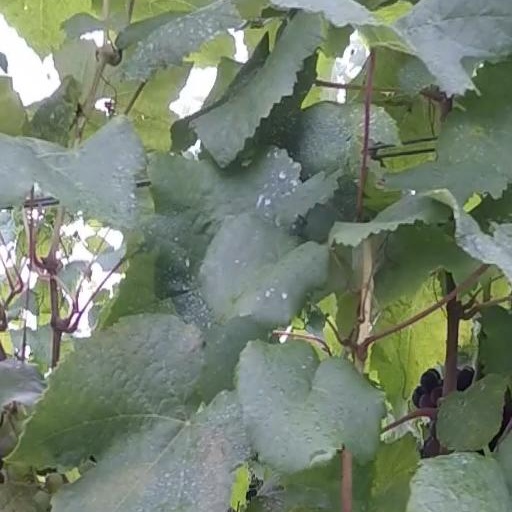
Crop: grape